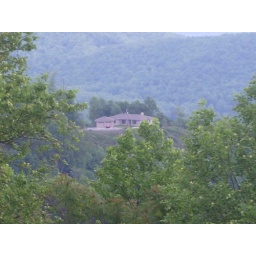
A house on the side of the mountain in NC.